Felipe Moura Brasil

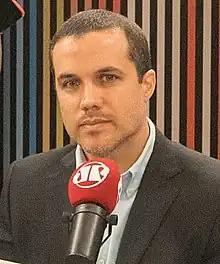
Felipe Moura Brasil in 2019

Felipe Moura Brasil (born May 18, 1981) is a Brazilian writer, journalist, blogger, presenter and commentator.